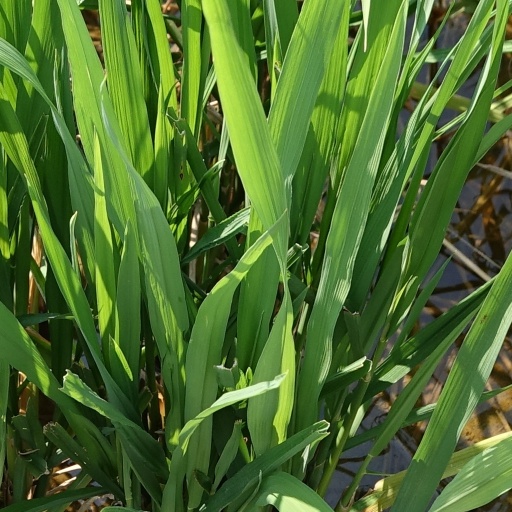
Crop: rice